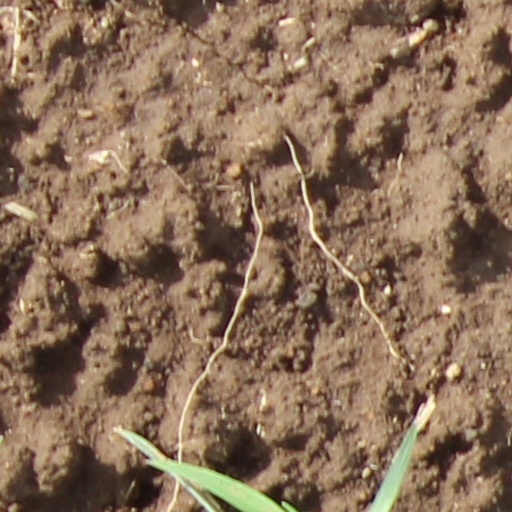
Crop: wheat